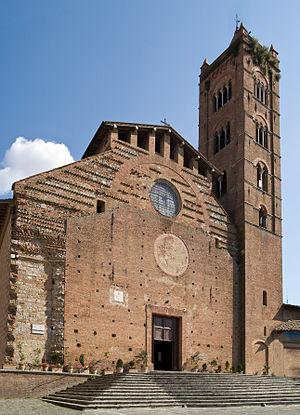
La basilique San Clemente in Santa Maria dei Servi, à Sienne (Toscane, Italie) Italiano: La basilica di San Clemente in Santa Maria dei Servi, Siena, Toscana, Italia
La Basilique San Clemente in Santa Maria dei Servi est l'une des basiliques de Sienne, en Toscane, située sur la colline de Valdimontone.